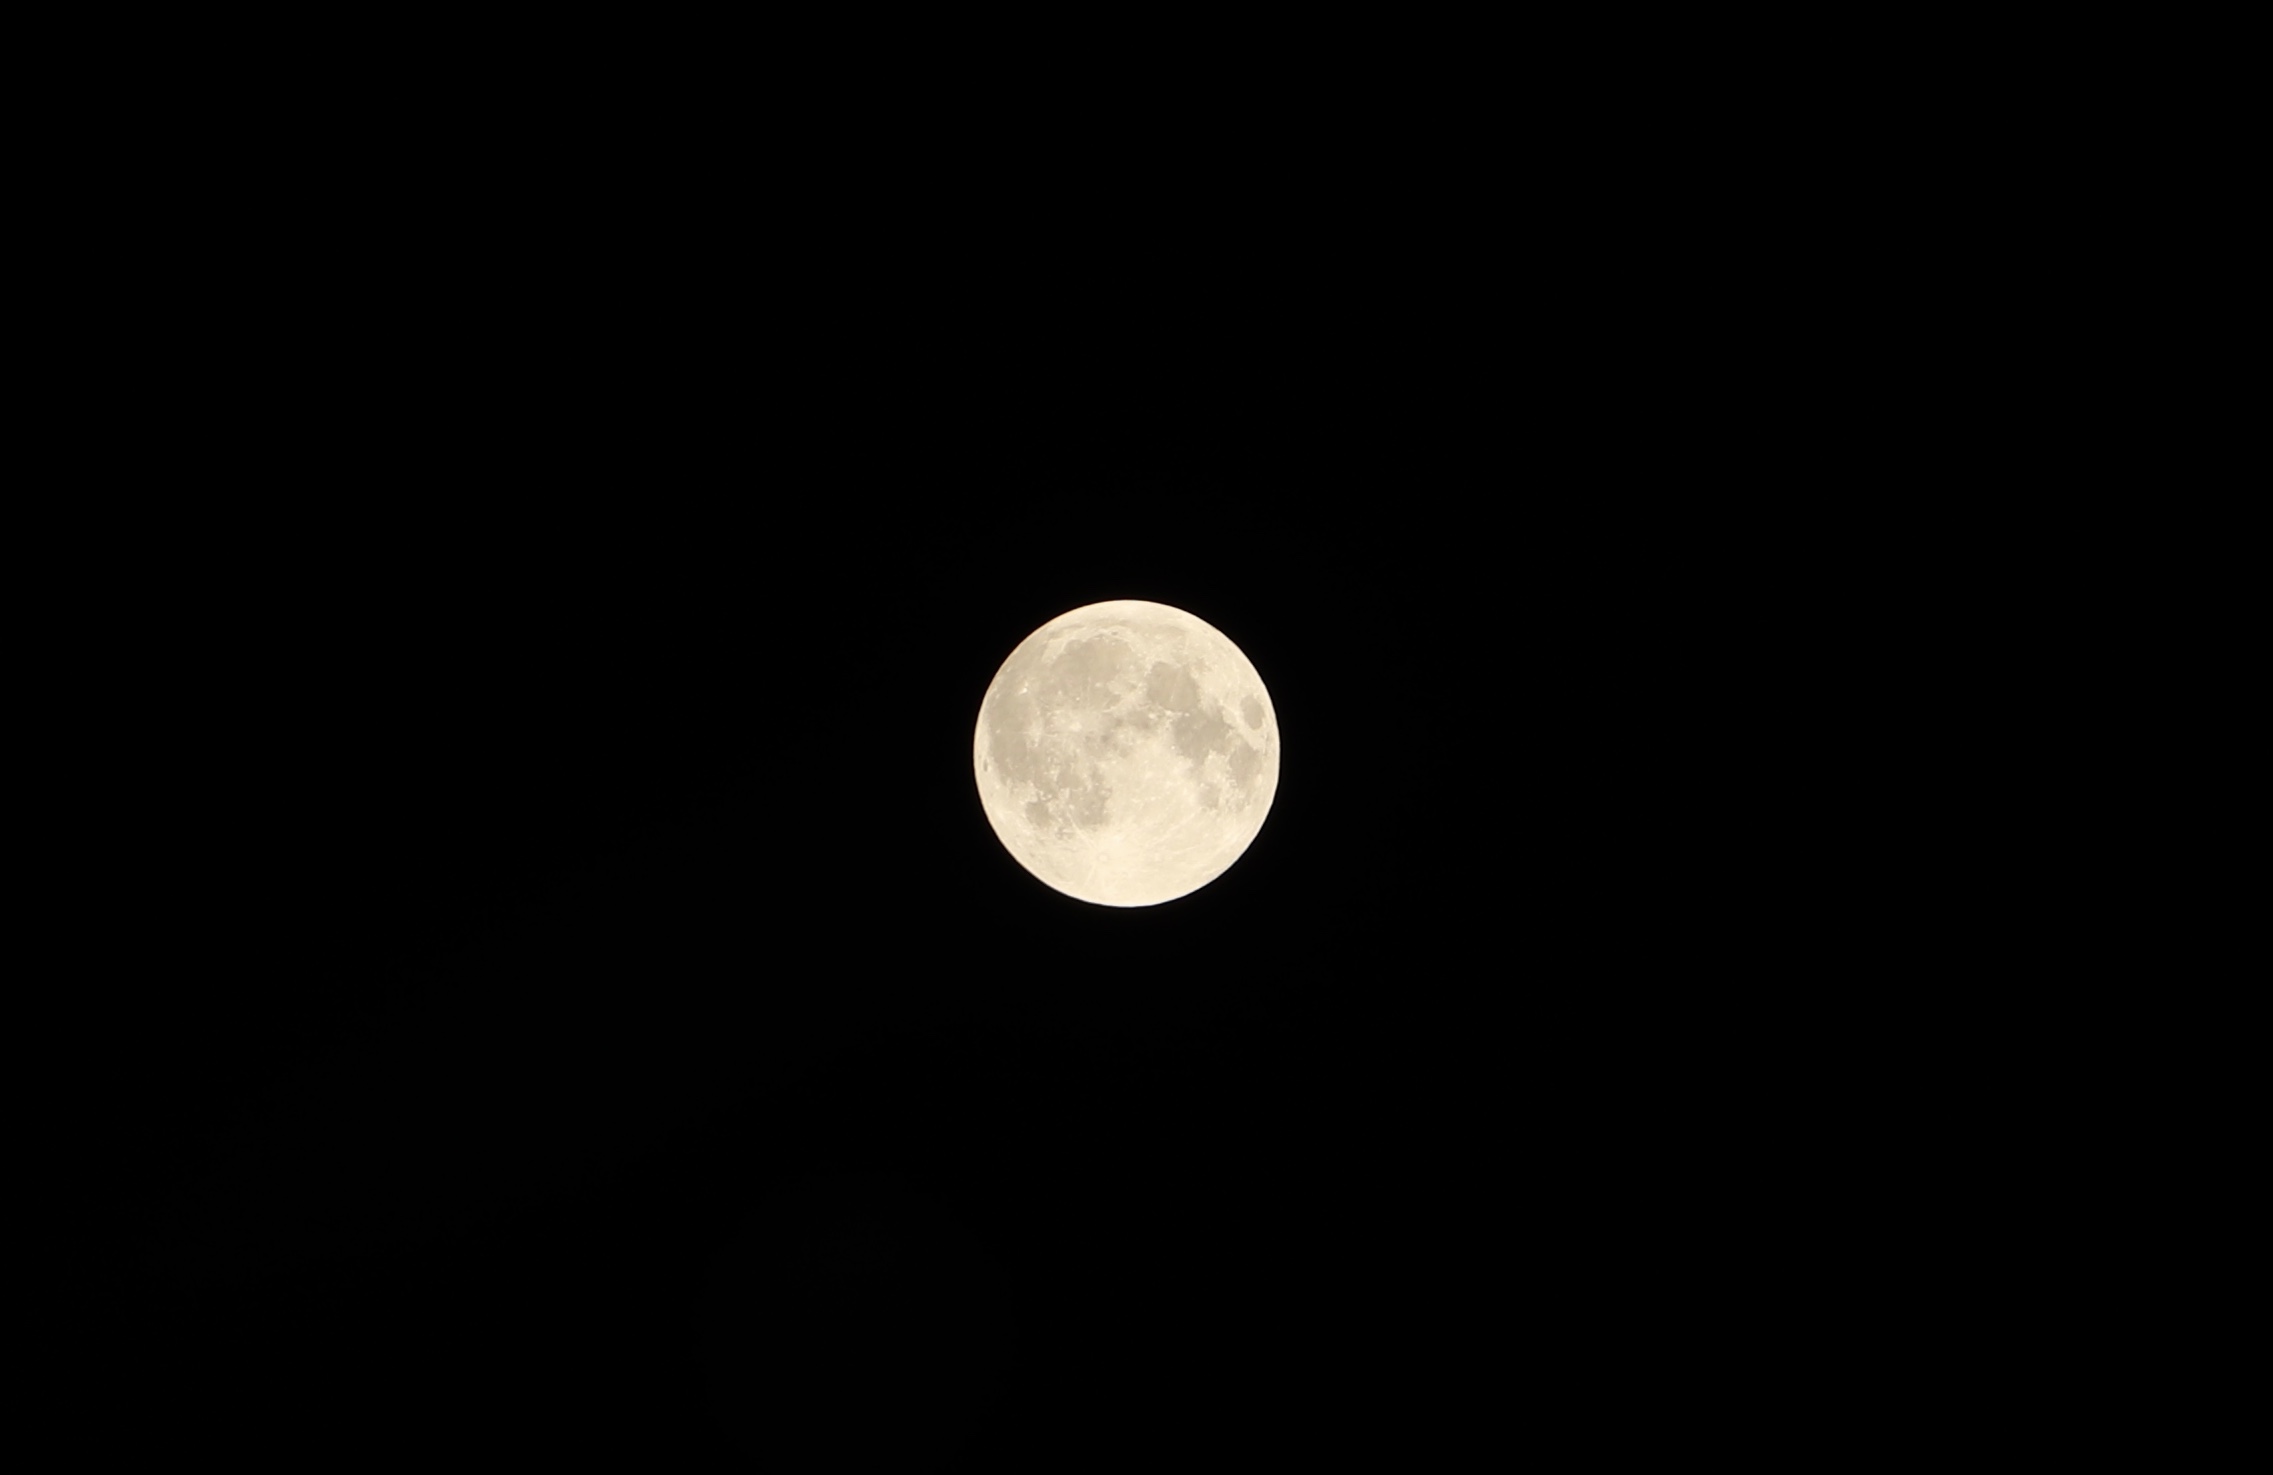
moon, full moon, black, astronomical object, atmospheric phenomenon, light, celestial event, moonlight, atmosphere, sky, sphere, darkness, night, midnight, event, astronomy, monochrome, circle, space, black and white